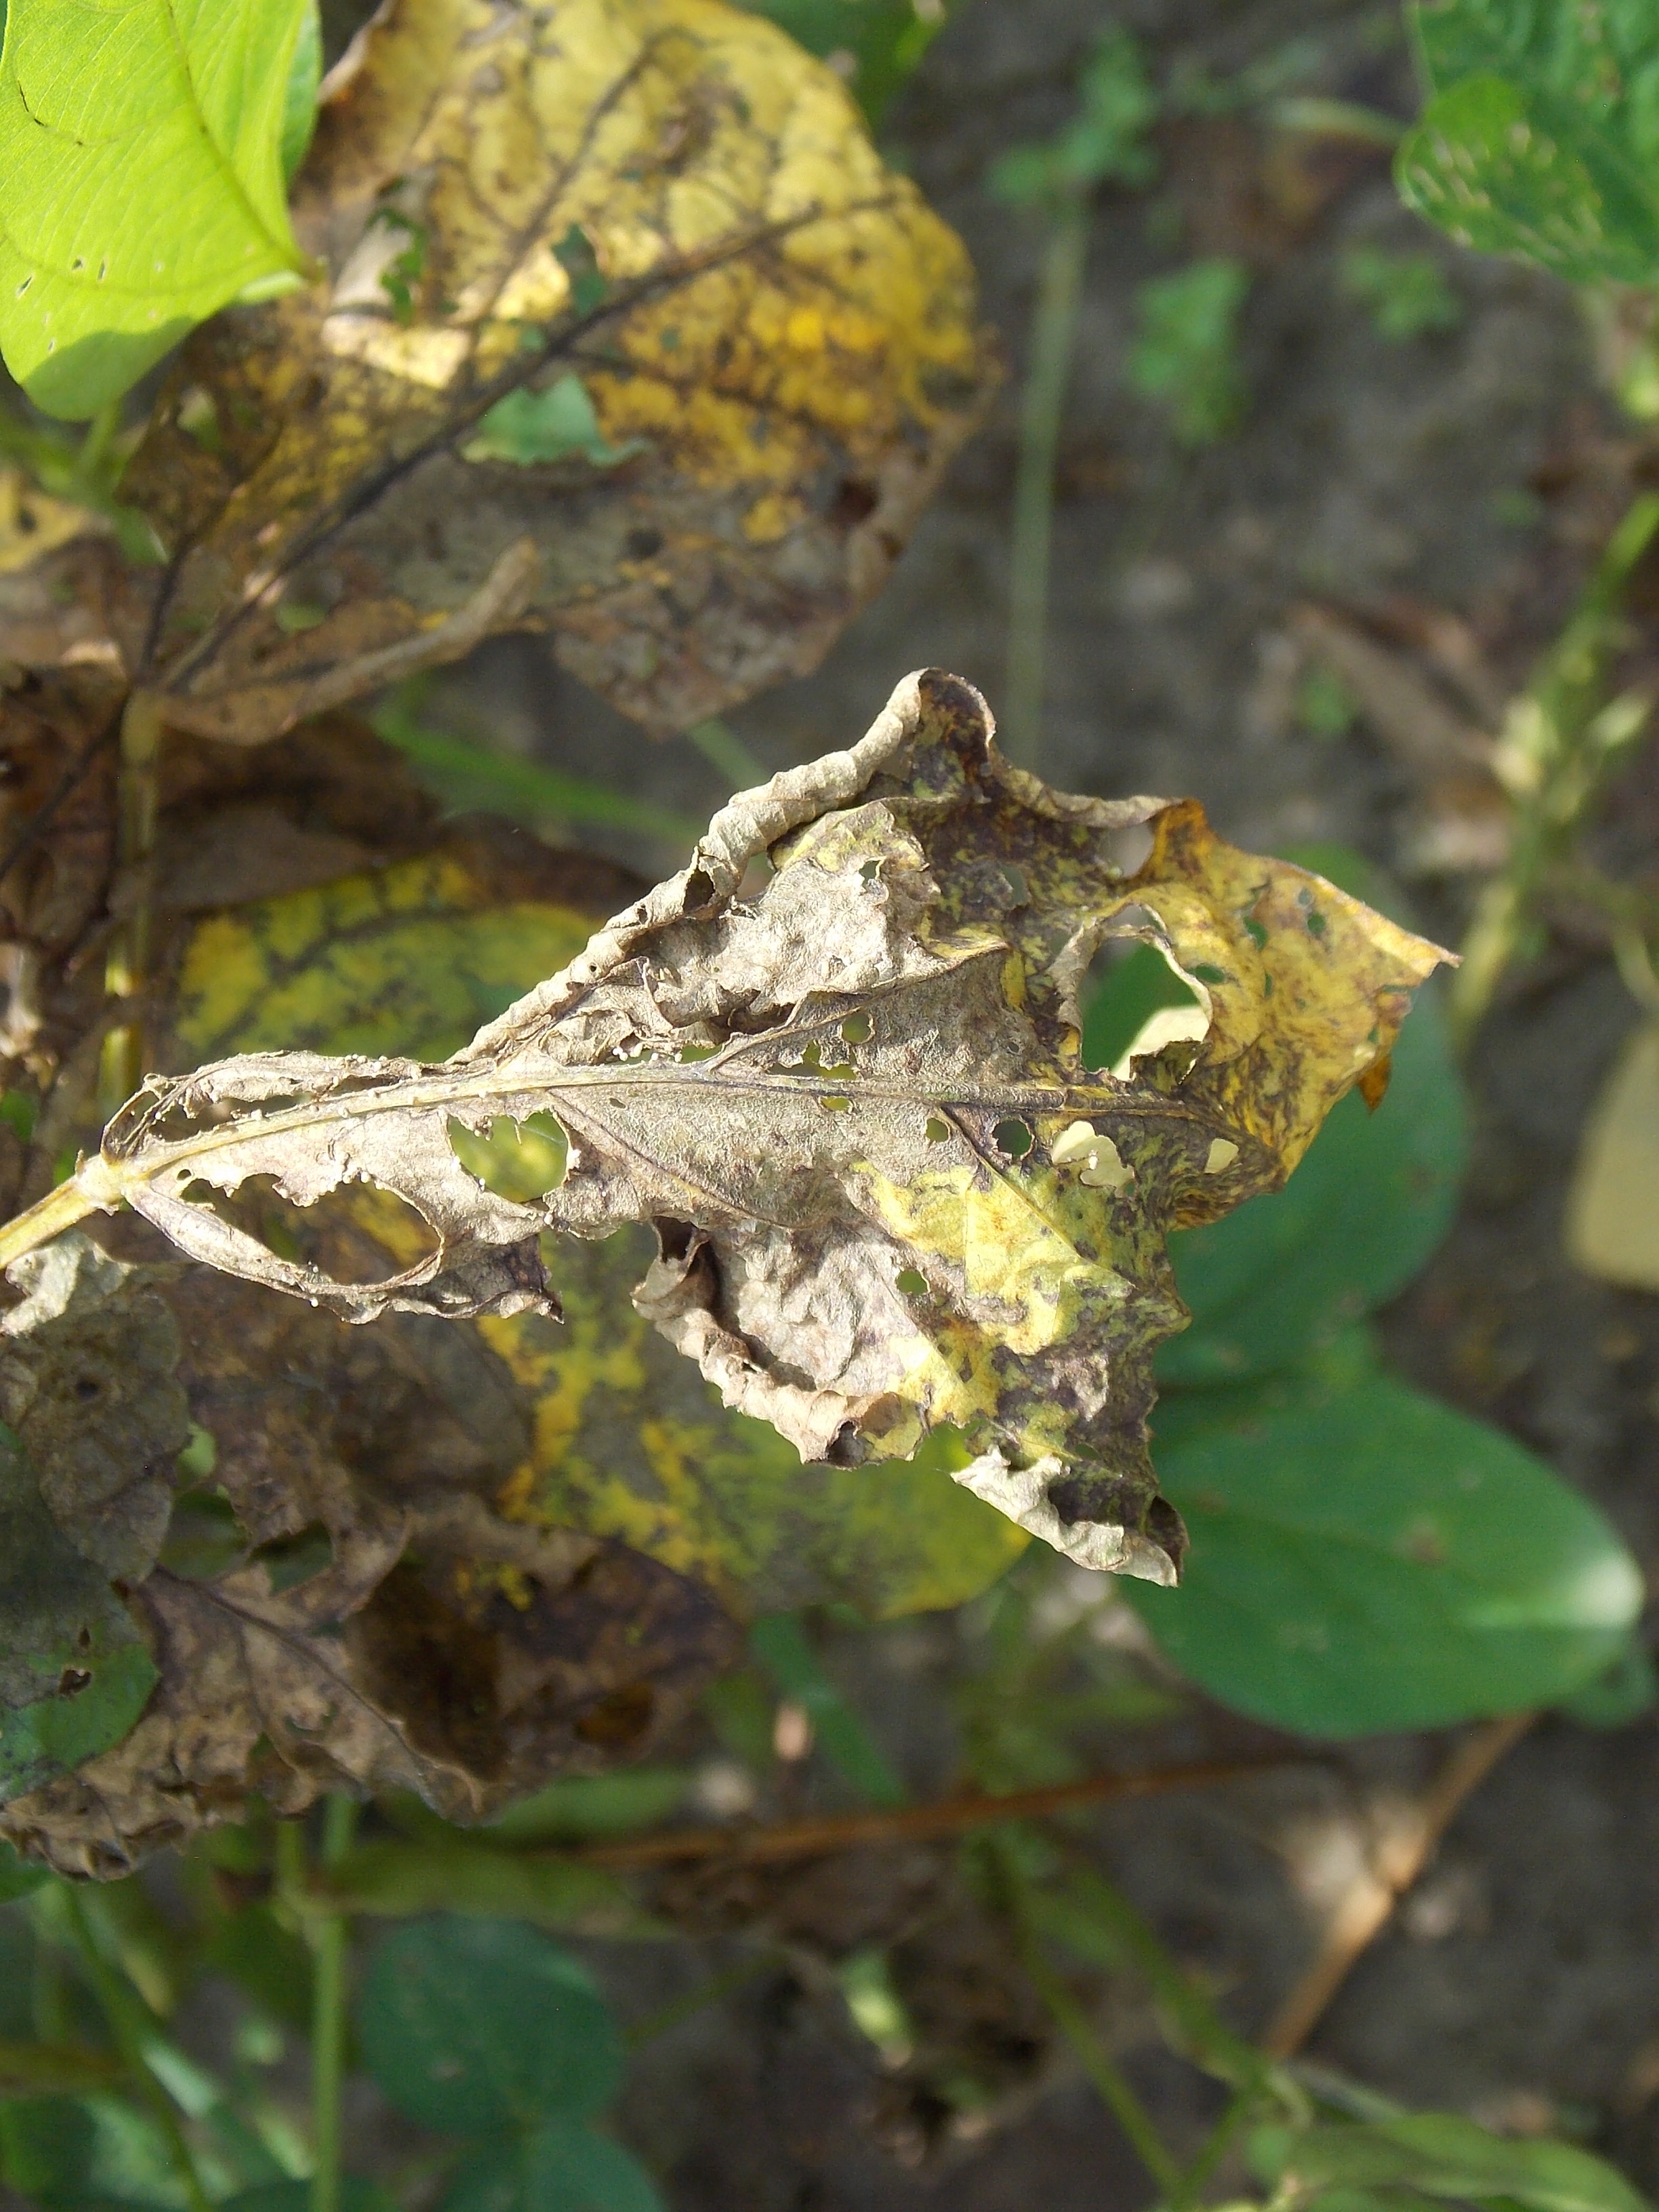
Label: Disease